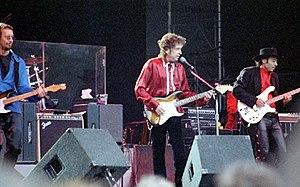
Bob Dylan [bɑb ˈdɪlən], né Robert Allen Zimmerman le 24 mai 1941 à Duluth, dans le Minnesota, est un auteur-compositeur-interprète, musicien, peintre, sculpteur et poète américain. Il est l'une des figures majeures de la musique populaire occidentale.